Dream Analysis

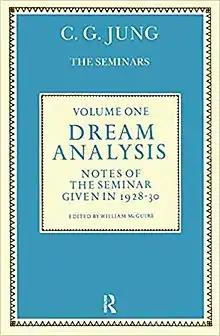

Dream Analysis: Notes of the Seminar Given in 1928–1930 is a book by Swiss psychiatrist, Carl Gustav Jung. It was first published in English in 1984. In 1991, it was translated and published in the German language.